PT boat

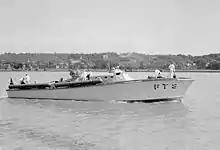
"PT-9" in June 1940

Following the competition, contracts were placed for construction of boats: 25 May 1939 to Higgins Industries for two boats (PT5 and PT6) of the Sparkman & Stephens design, scaled up to an overall length of 81 feet; 8 June 1939 to Miami Shipbuilding (PT-1 and PT-2) and Fisher Boatworks (PT-3 and PT-4) for the Crouch design; to the Philadelphia Navy Yard (PT-7, PT-8) for 81-foot boats designed by the Bureau of Ships. These last two boats were constructed mainly out of aluminum and had 4 engines. Higgins built an additional "PT-6 "Prime"" redesigned by Andrew Higgins personally using his own methods. Later that same year, Higgins built "PT-70" (at their own expense) that incorporated slight improvements over "PT-6 Prime".